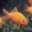
Label: aquarium_fish